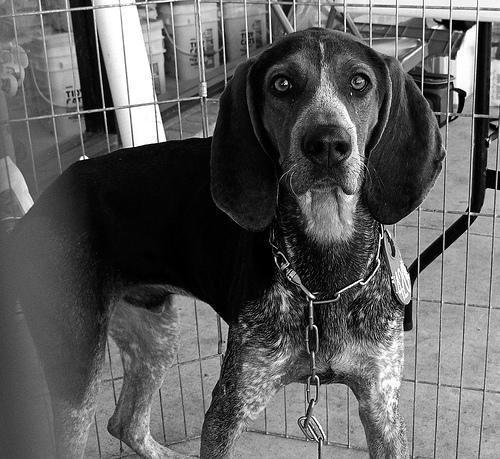
bluetick